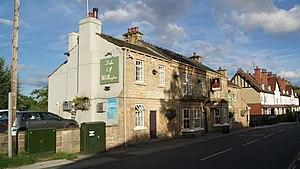
East Keswick est un village du Yorkshire de l'Ouest, en Angleterre. Il est situé à près de Leeds et Wetherby.